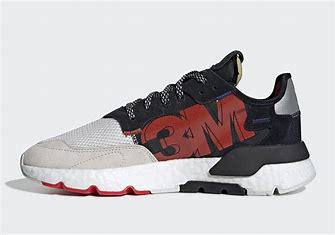
Brand: adidas
Model: Nite Jogger